Pierre Charles L'Enfant

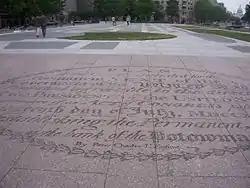
An oval inscribed in Freedom Plaza in Washington, D.C., containing the title of the L'Enfant Plan, followed by the words "By Peter Charles L'Enfant"

L'Enfant arrived in Georgetown on March 9, 1791, and began his work, from Suter's Fountain Inn. Washington arrived later on March 28, to meet with L'Enfant and the Commissioners for several days. On June 22, L'Enfant presented his first plan for the federal city to the President. On August 19, he appended a new map to a letter that he sent to the President. , roughly , had been allocated to the city with the ambitious goal of having one million residents inhabit the area; it was to be as large as the occupied portions of New York, Boston, and Philadelphia combined. In a letter to then Secretary of State Thomas Jefferson, L’Enfant stated that his models for the new city included such “grand” cities as London, Madrid, Paris, Amsterdam, Naples, Venice, Genoa, and Florence.